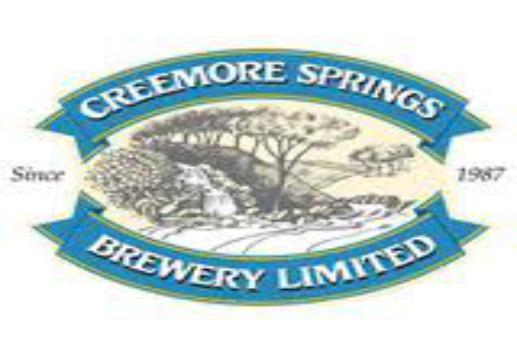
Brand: Creemore
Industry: Food